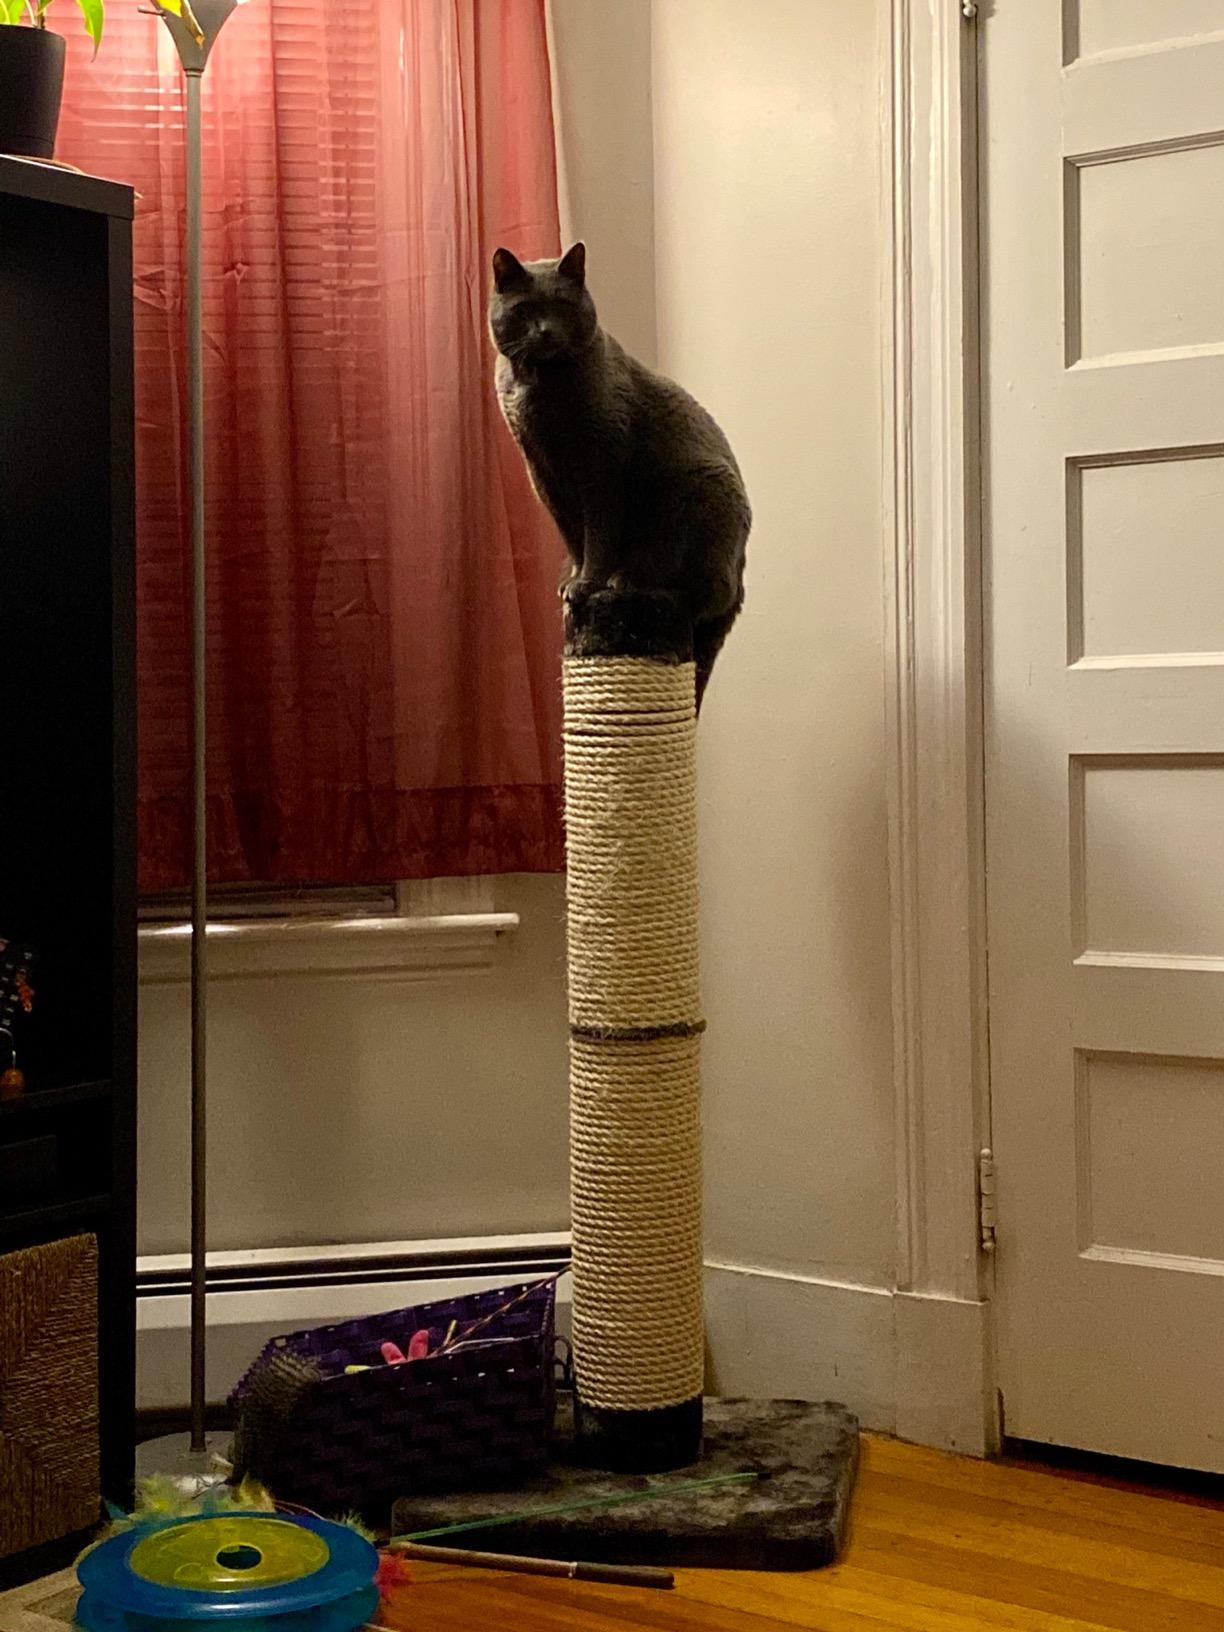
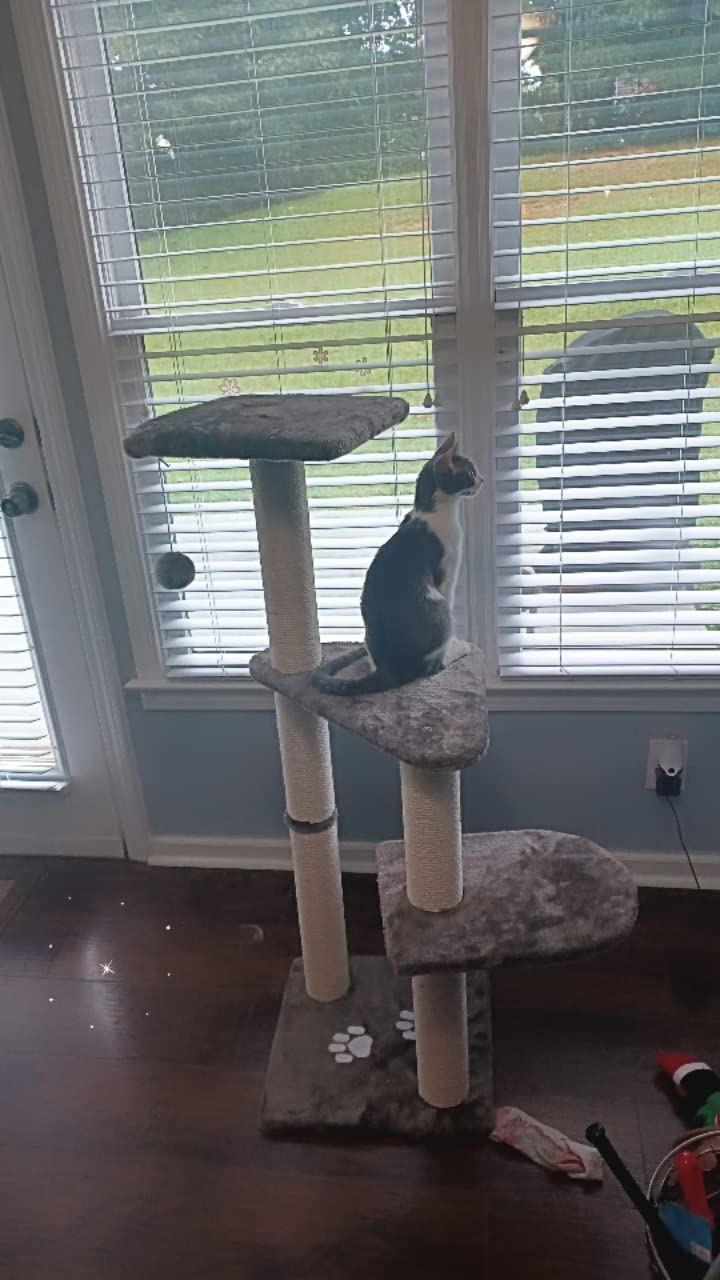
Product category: items_cat tree
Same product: no